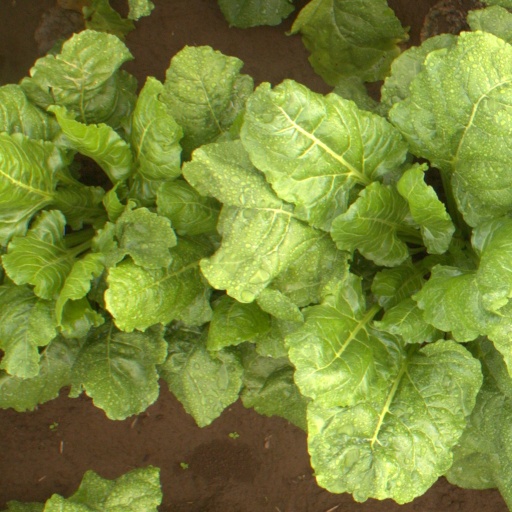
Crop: sugar beet